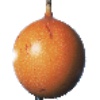
Label: Granadilla 1